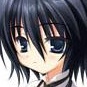
Portrait style: Anime Portrait